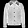
Label: Coat